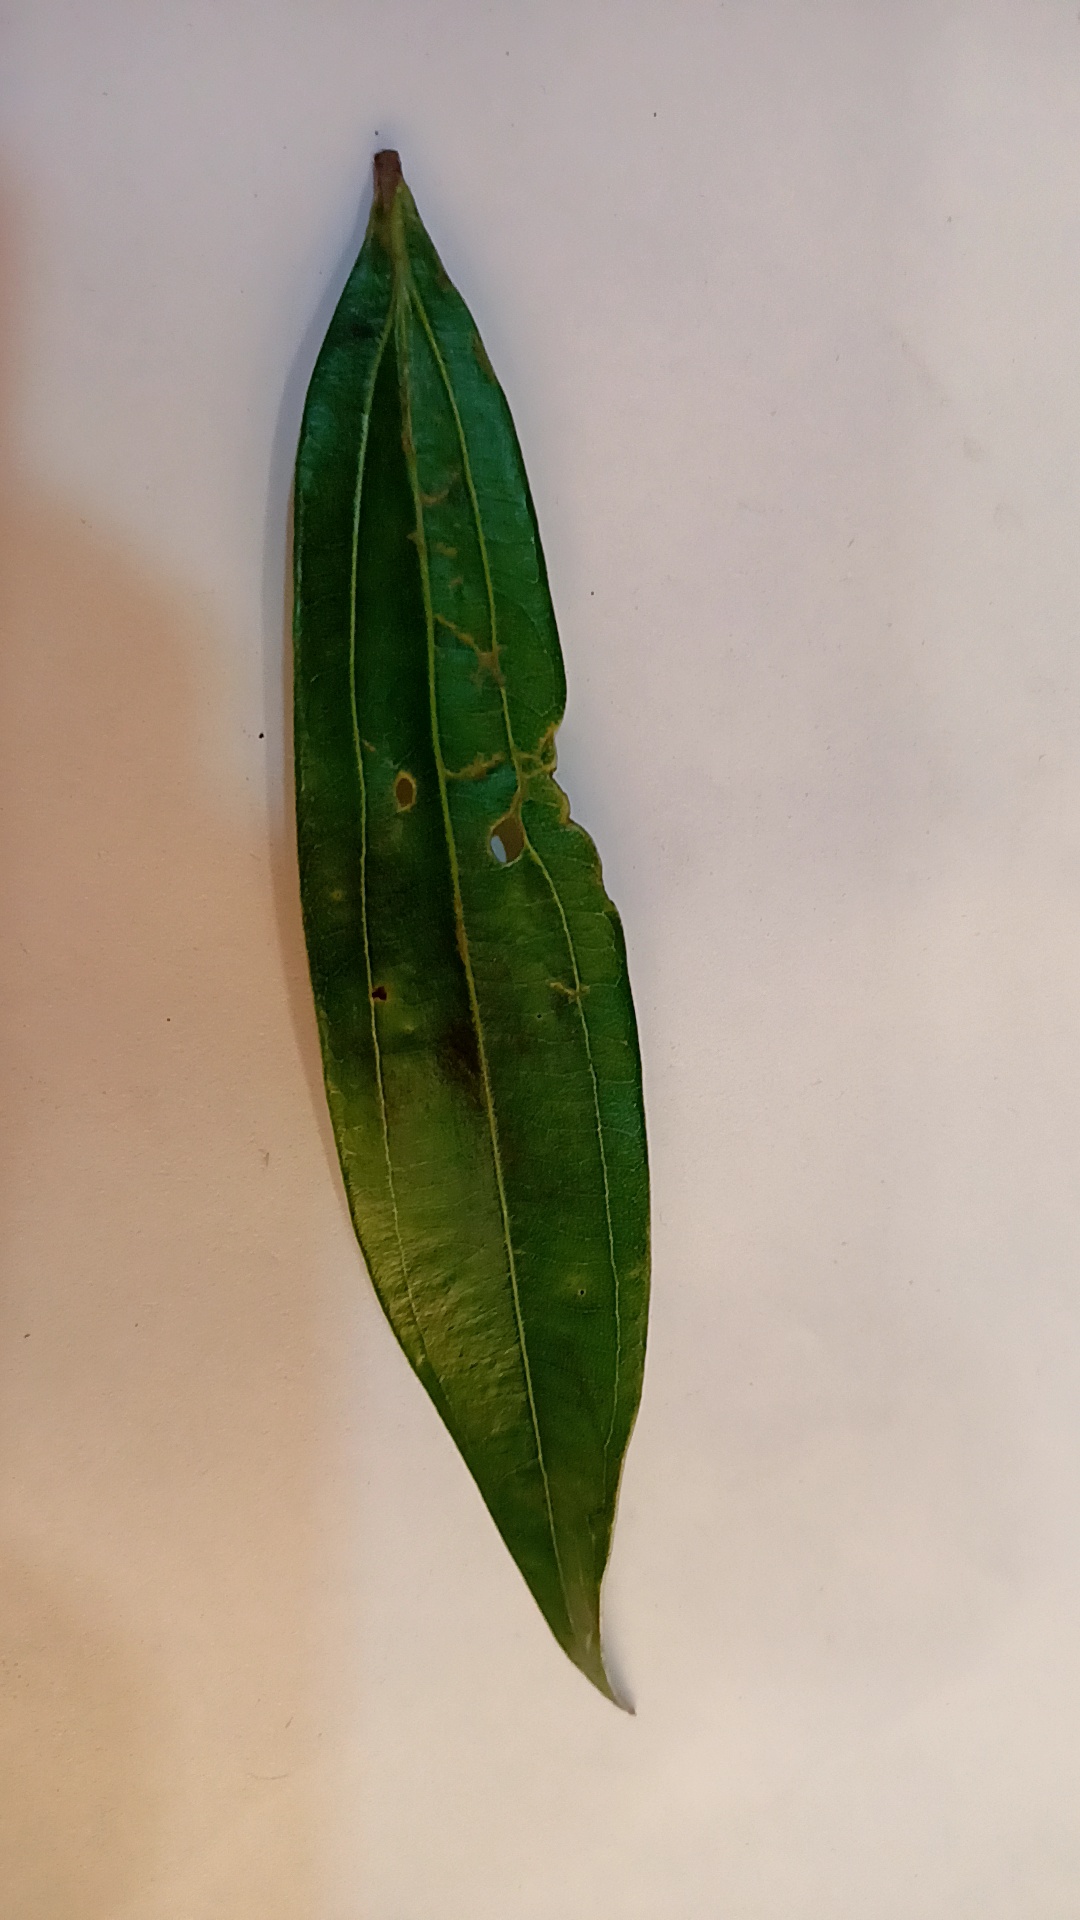
Label: Disease